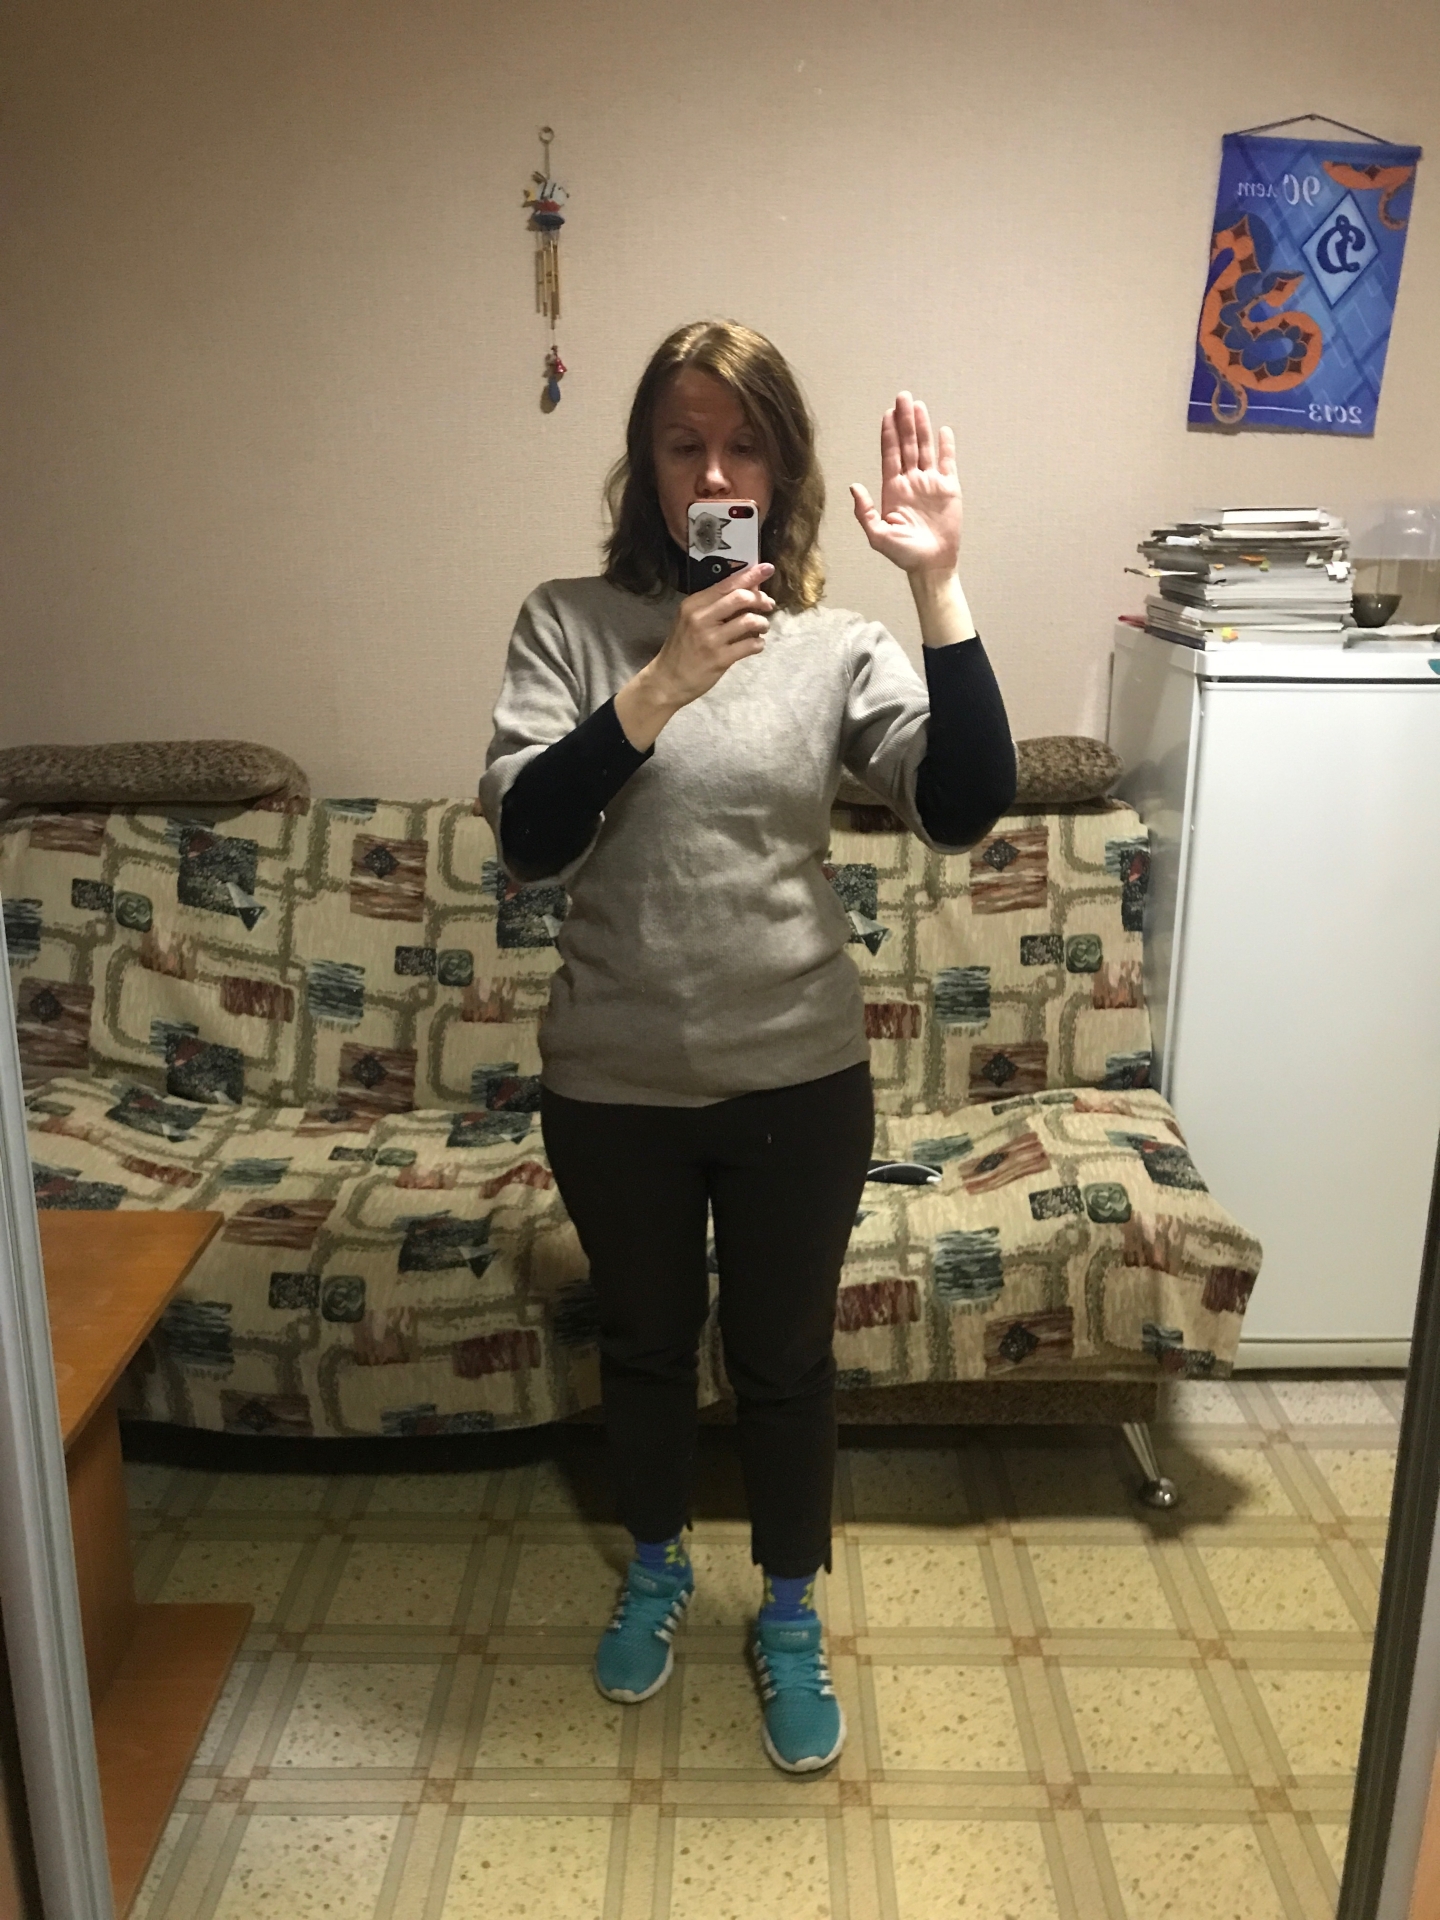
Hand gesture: stop